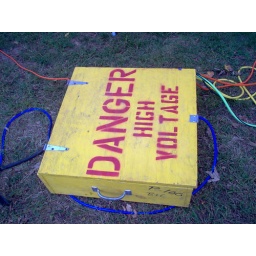
by yellow boxes